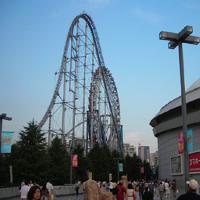
Weather: sun or clear